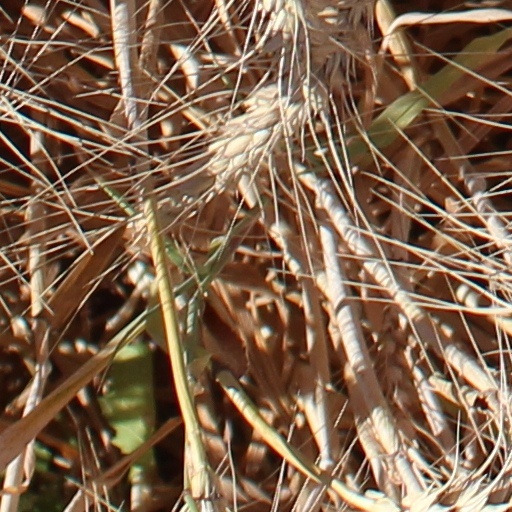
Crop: wheat